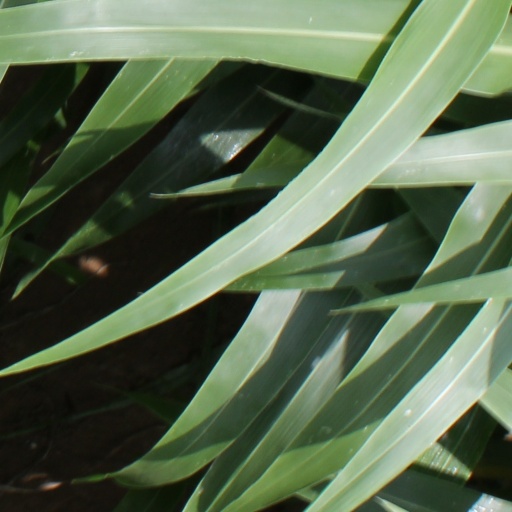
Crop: sorghum